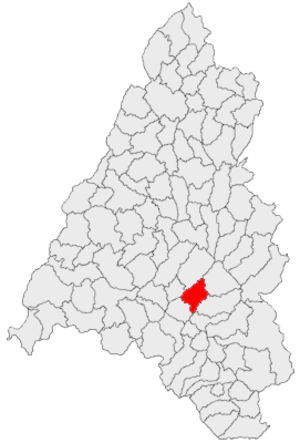
Pomezeu est une commune roumaine du județ de Bihor, en Transylvanie, dans la région historique de la Crișana et dans la région de développement Nord-Ouest.